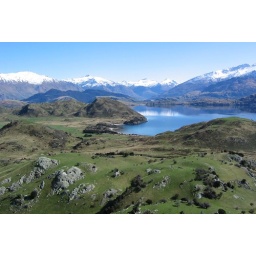
Taken from the top of a hill whilst walking around the shoreline of Lake Wanaka.